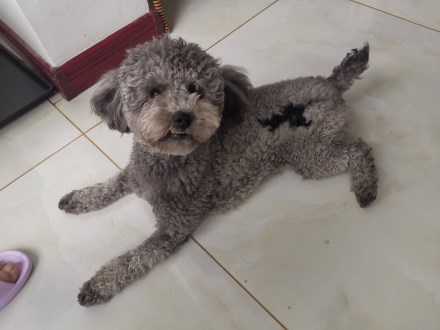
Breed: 7449-n000128-teddy